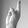
ASL letter: R